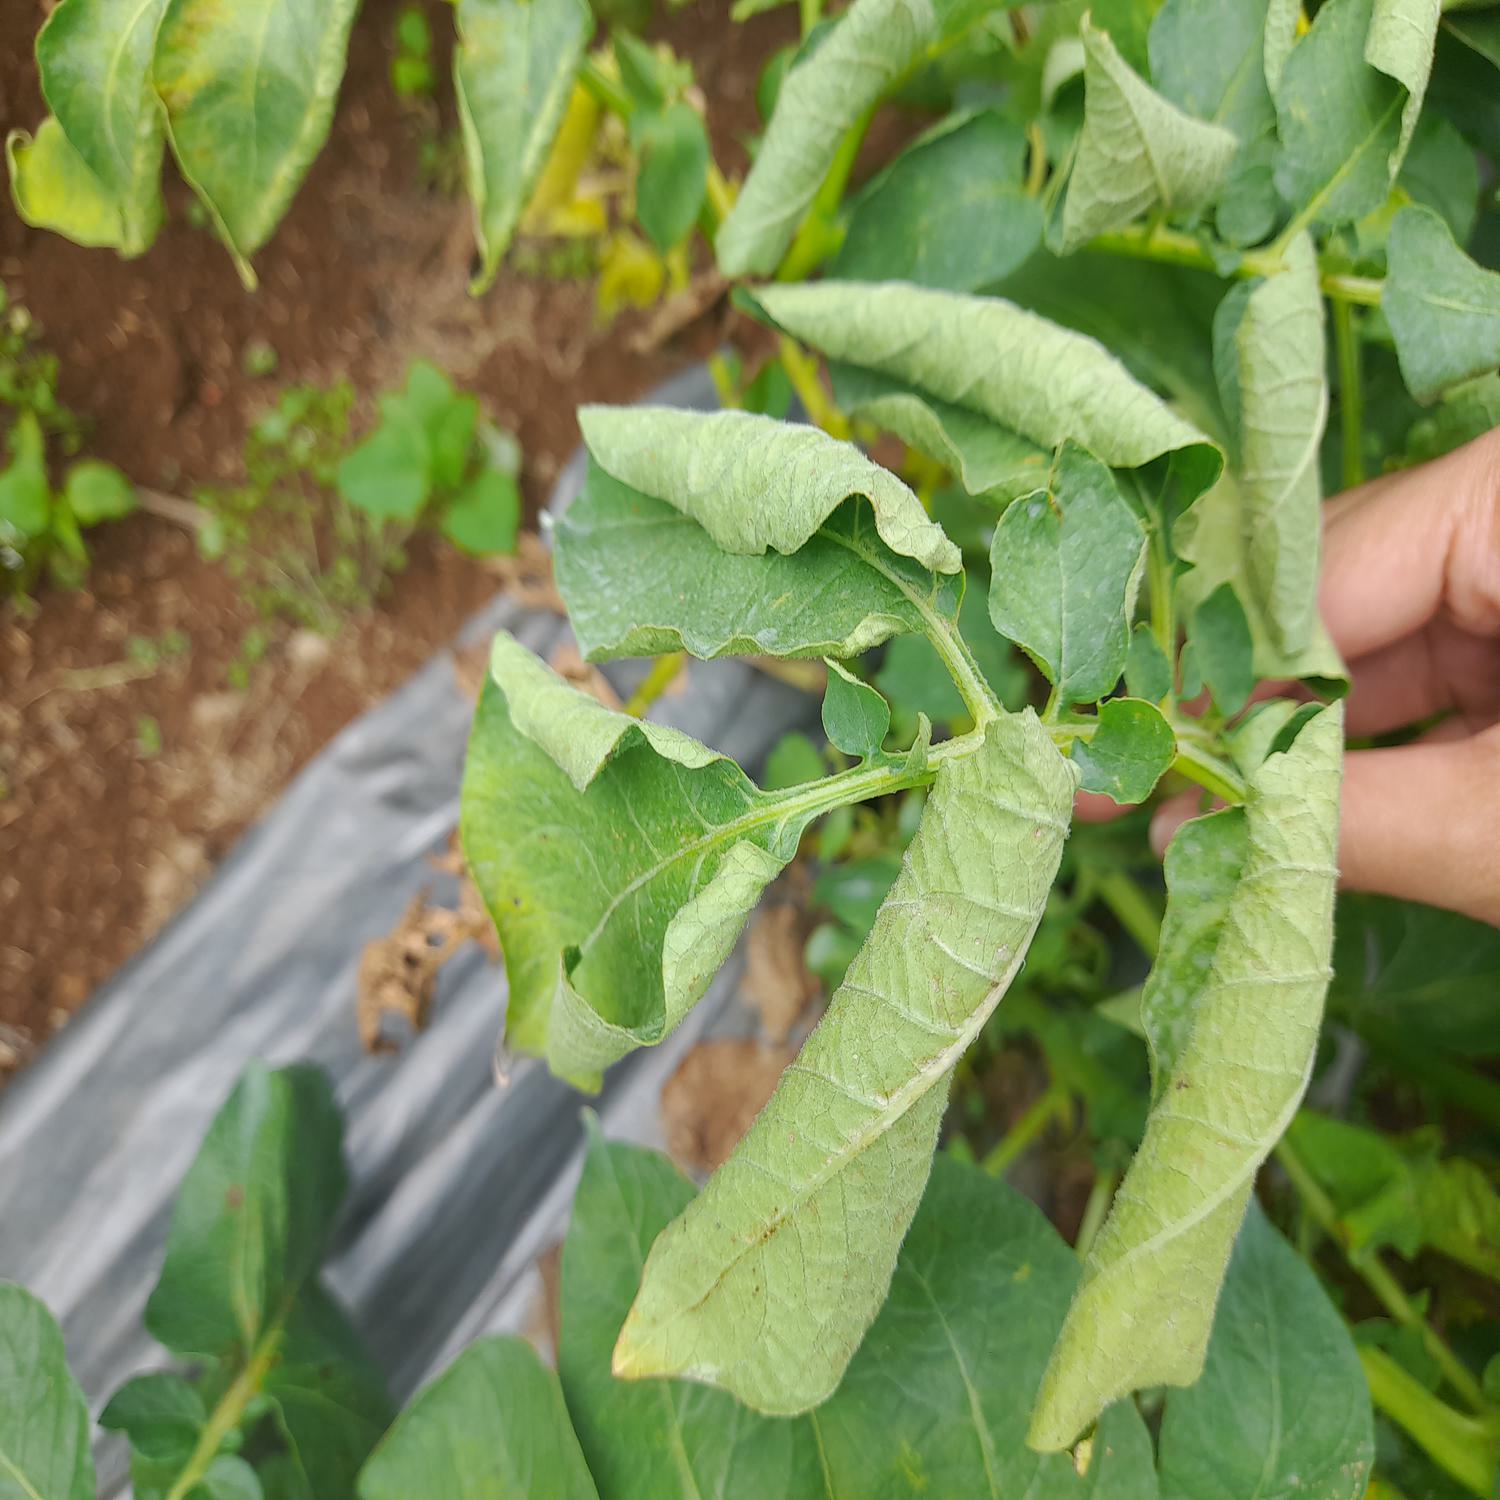
Etiqueta: Pudricion_Parda